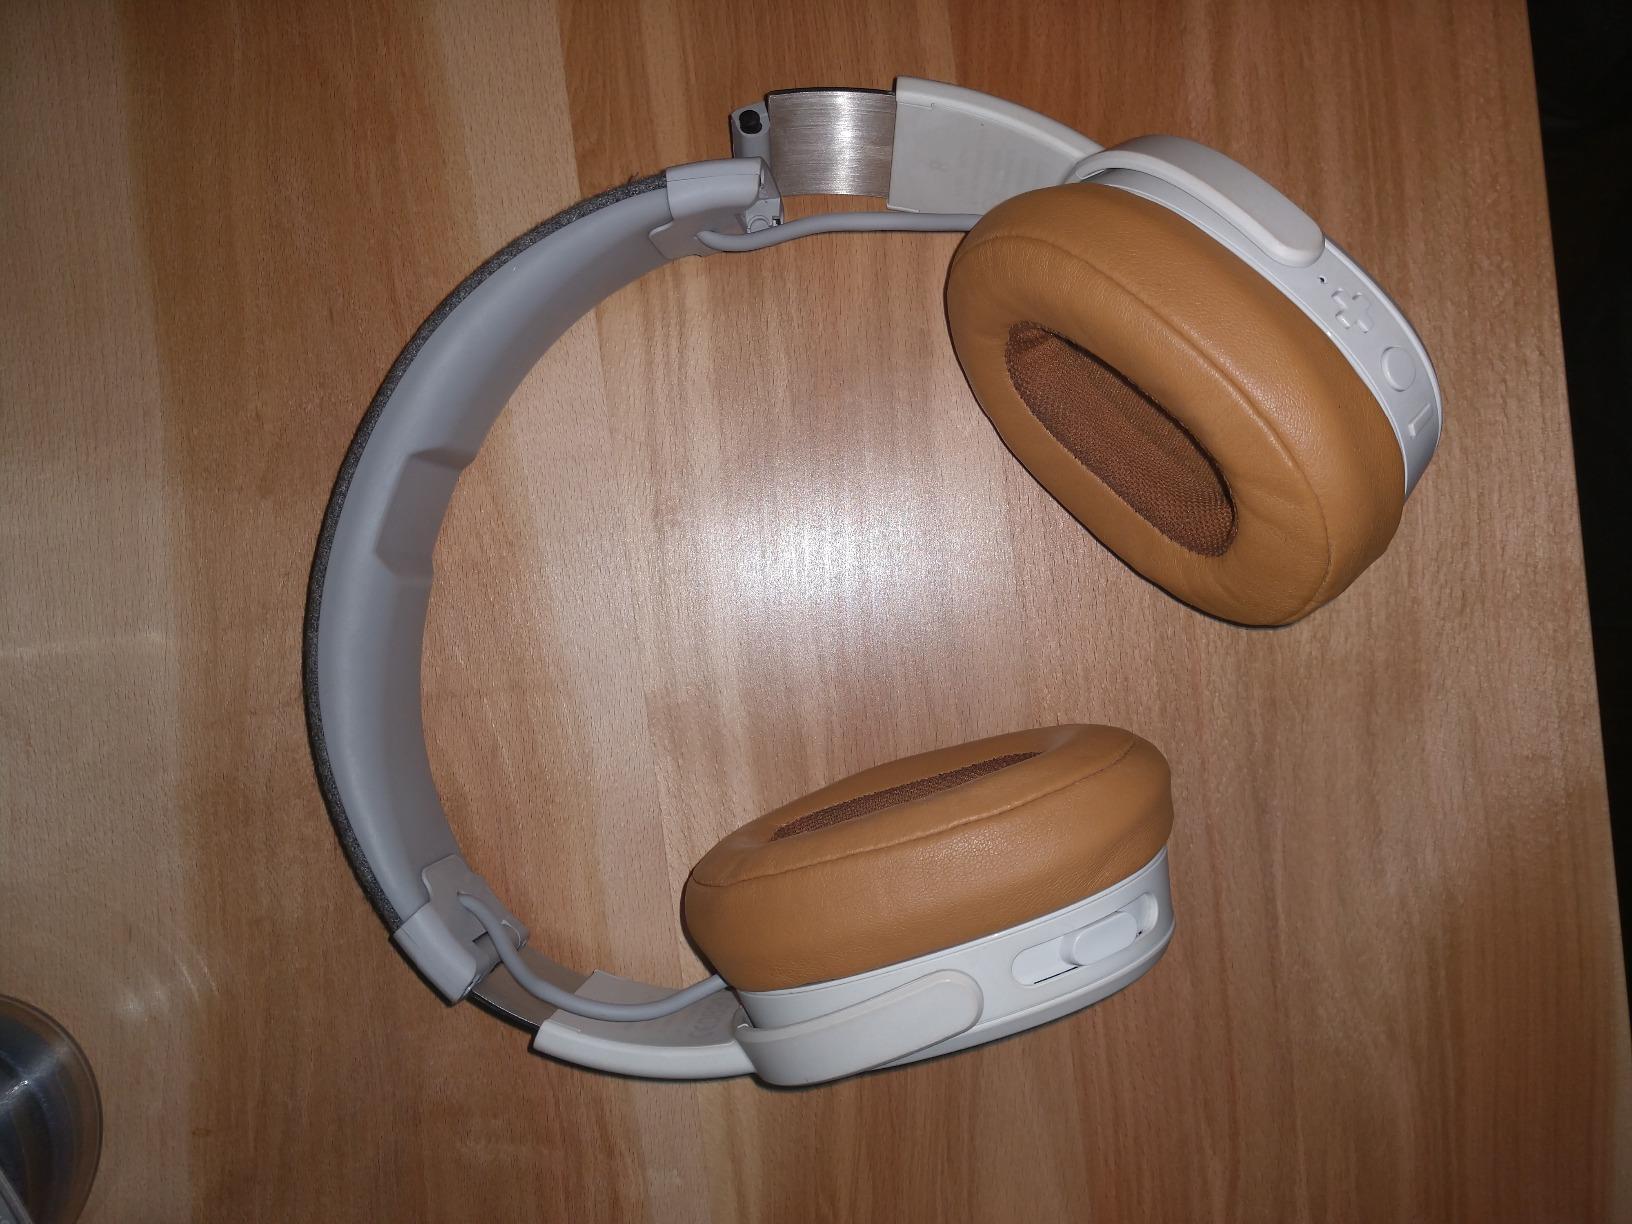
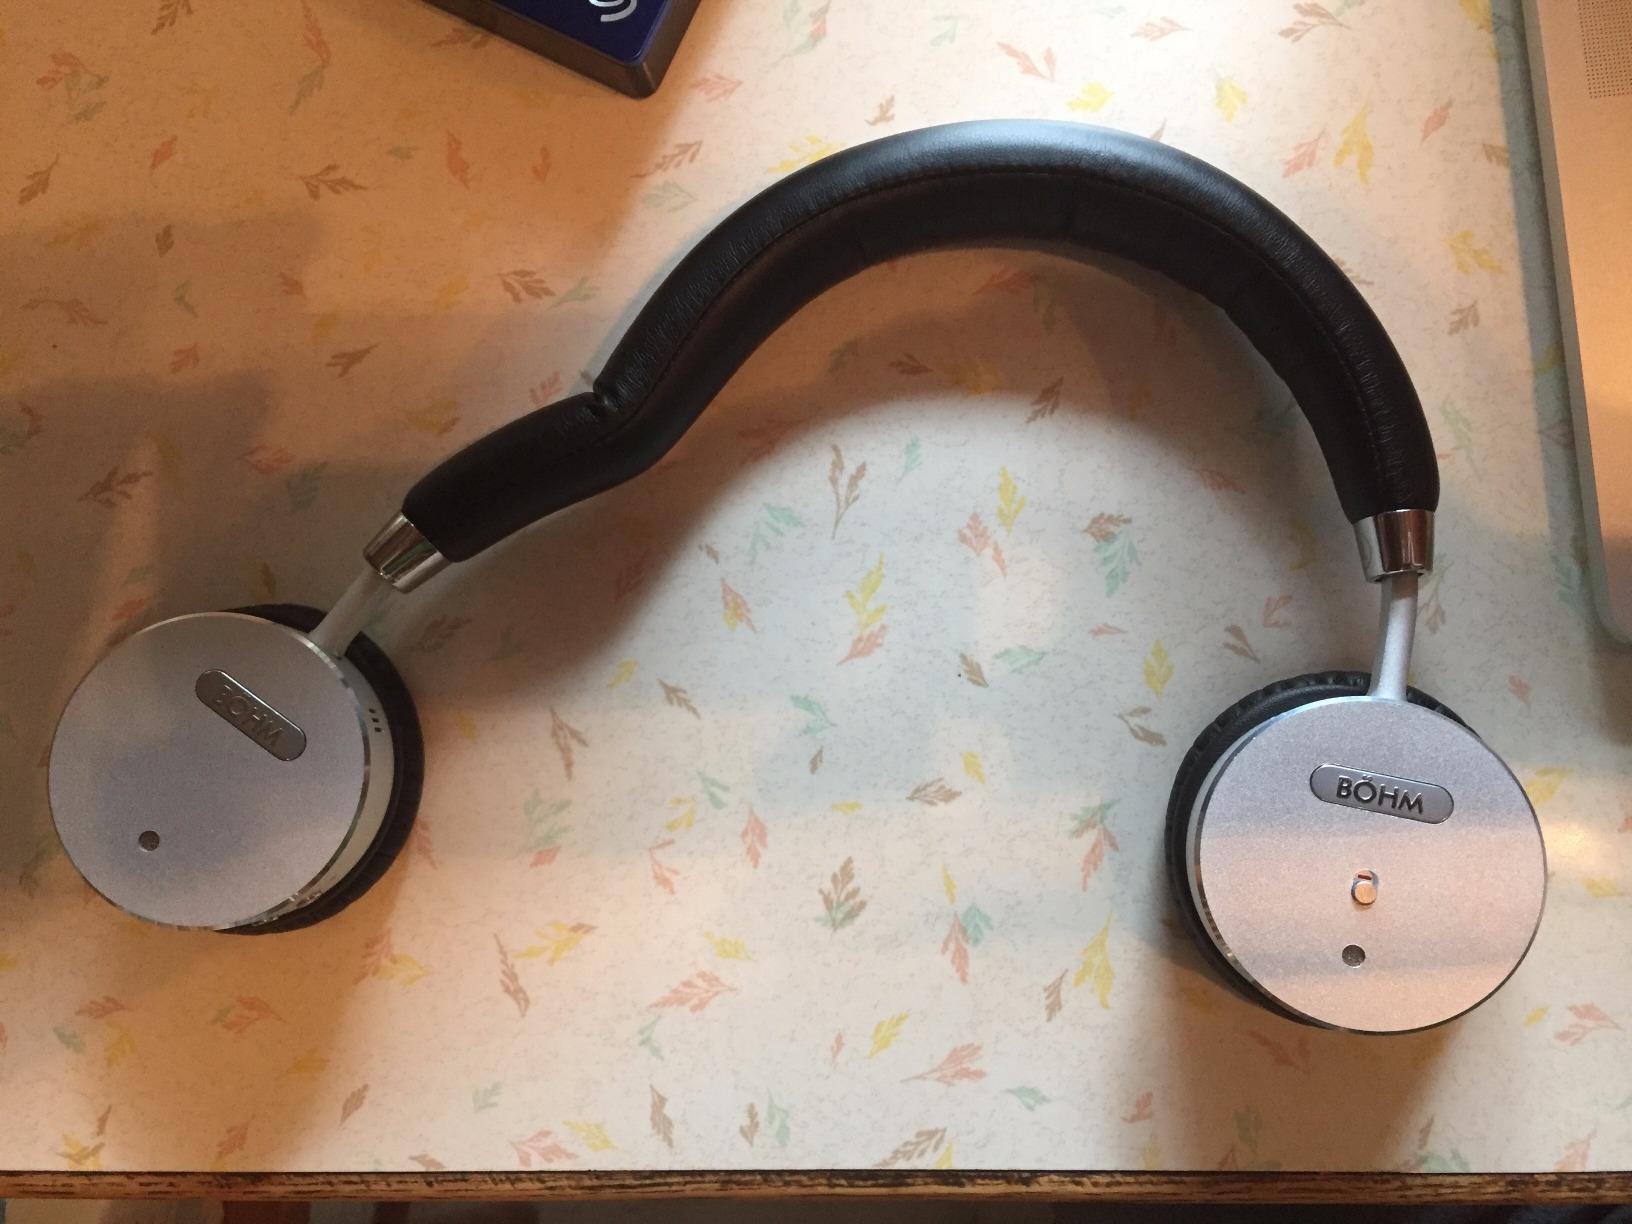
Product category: headphones
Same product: no